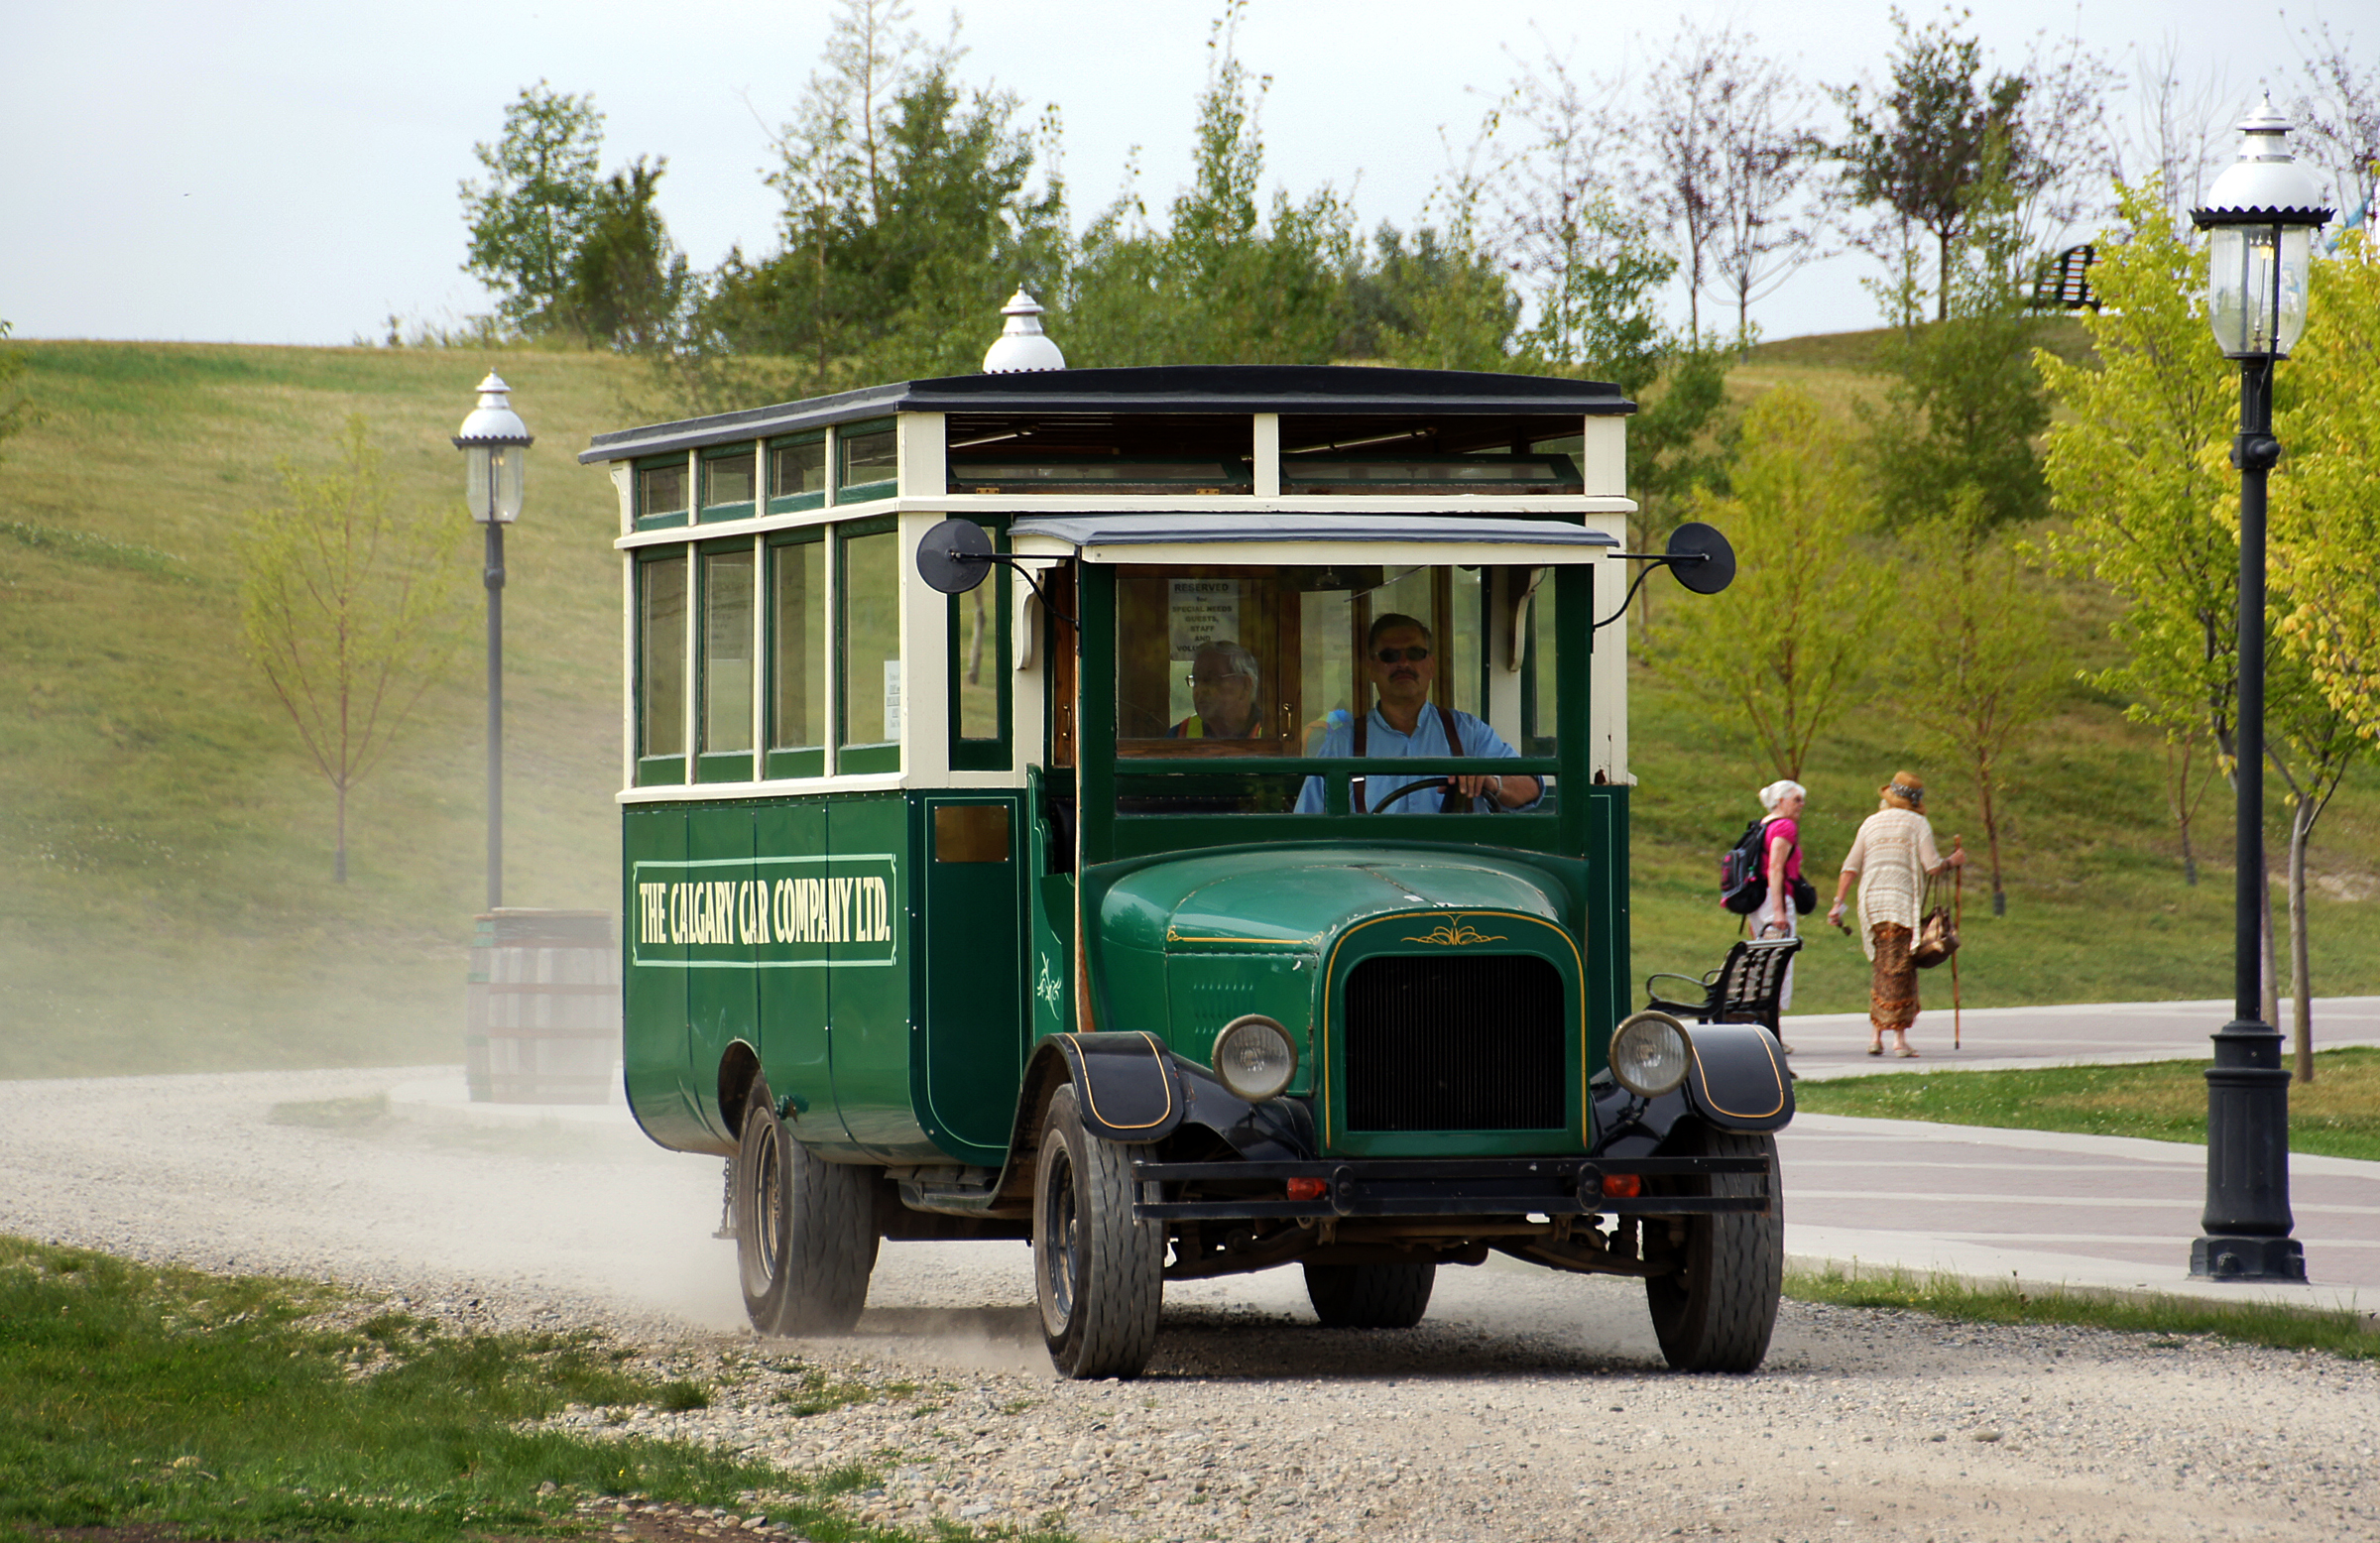
transport, vehicle, bus, calgary, heritageparkcalgary, sonydslra580, 18270mmf3563pzd, sightseeingcalgary, land vehicle